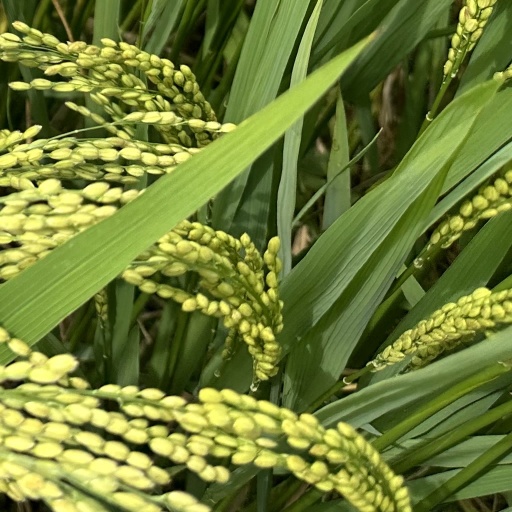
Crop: rice